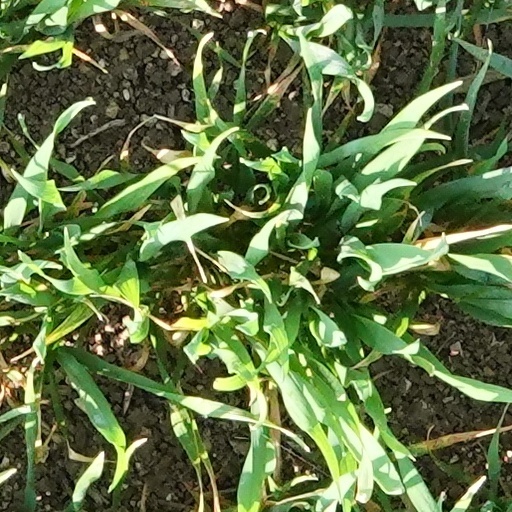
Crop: wheat